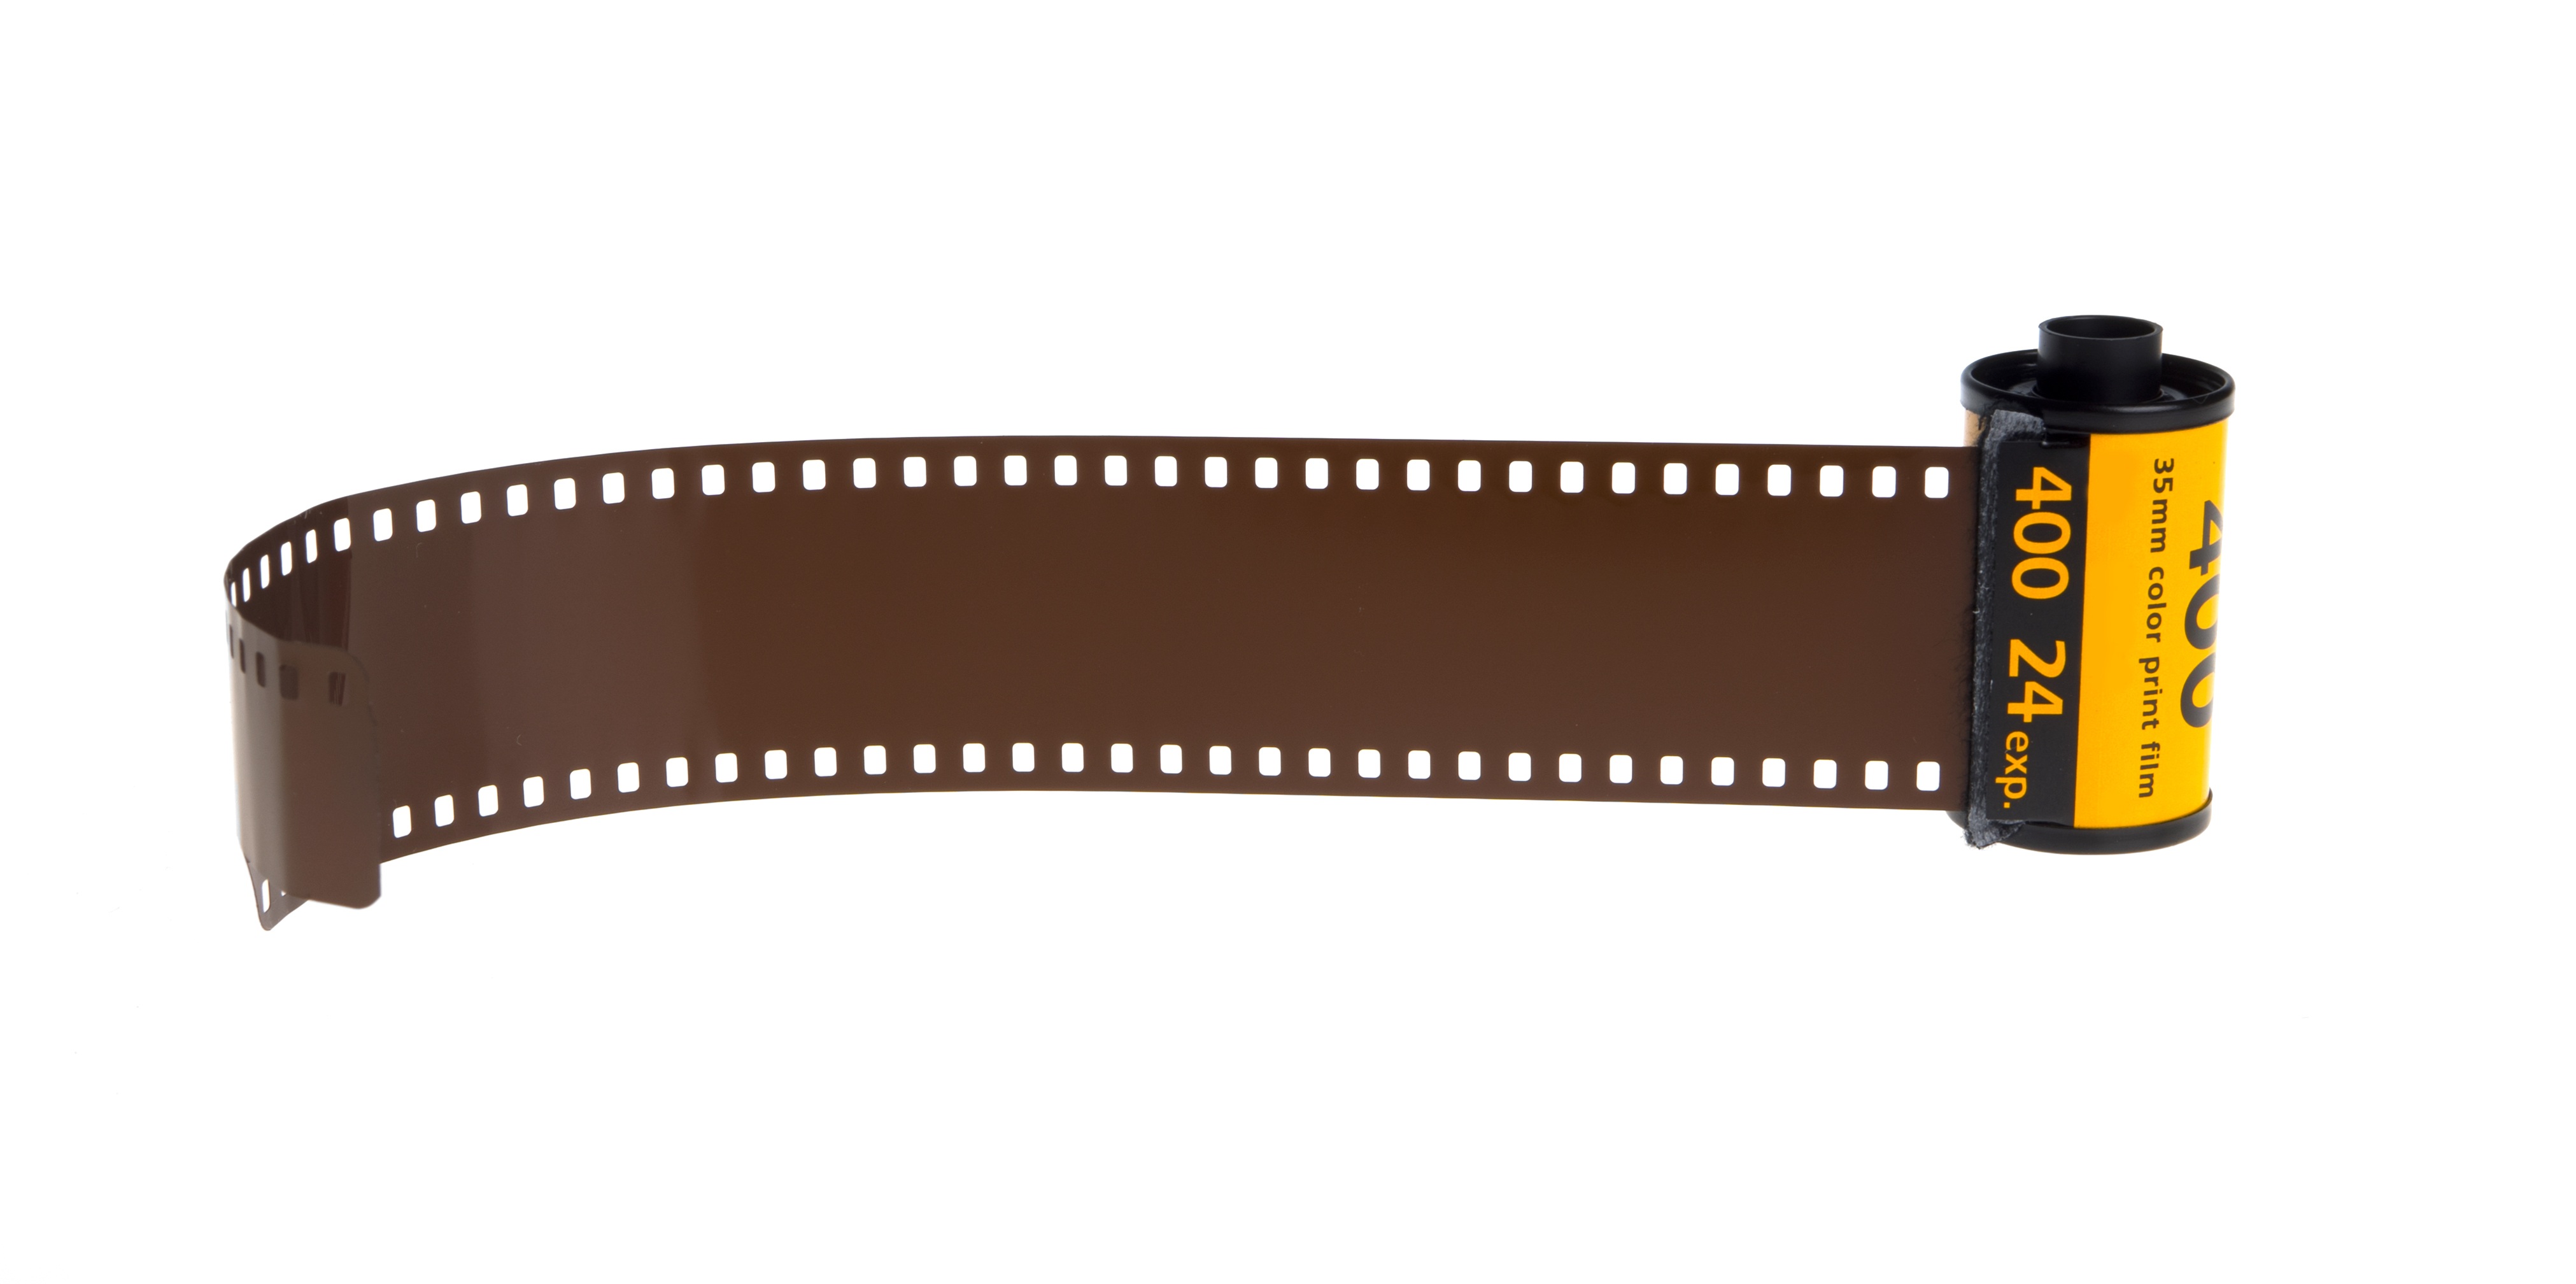
technology, camera, photography, vintage, photographer, retro, old, isolated, film, photo, travel, equipment, professional, black, yellow, lifestyle, product, 35mm, iso, photographic, optical, celluloid, focal